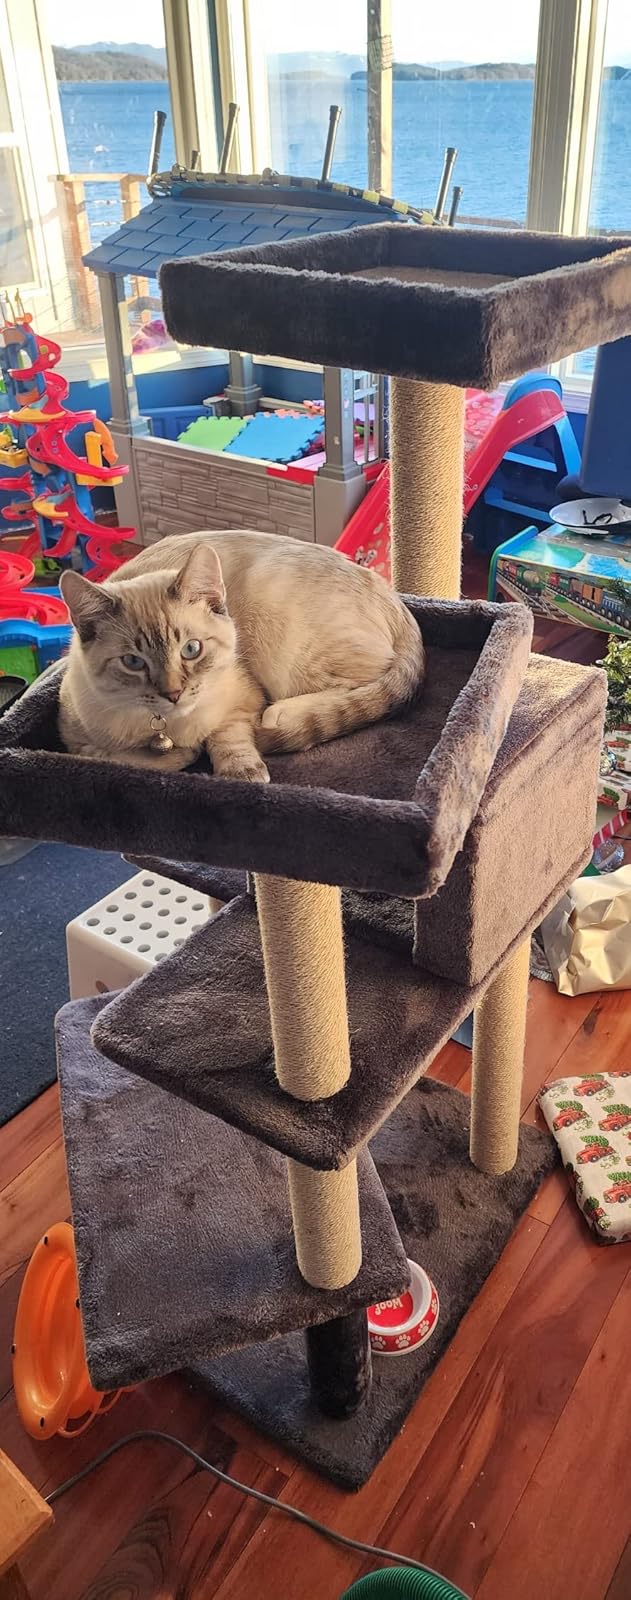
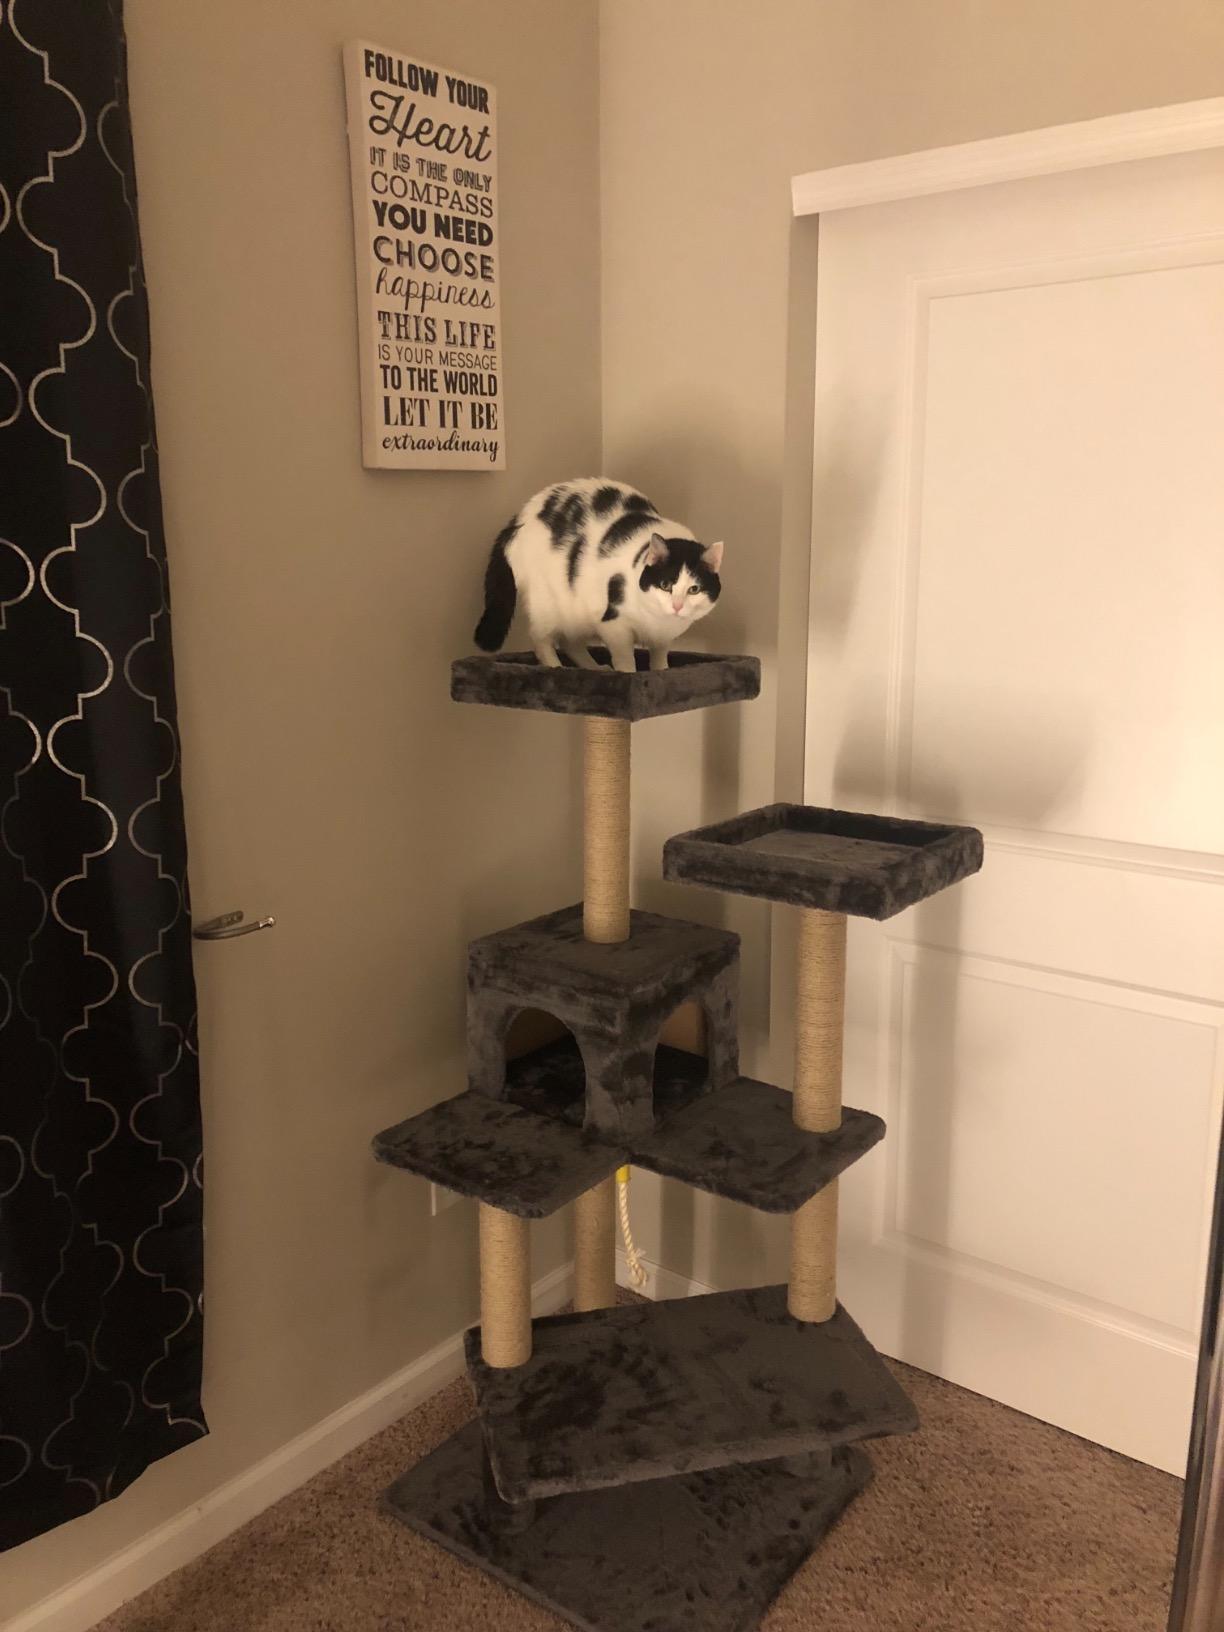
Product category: items_cat tree
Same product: yes